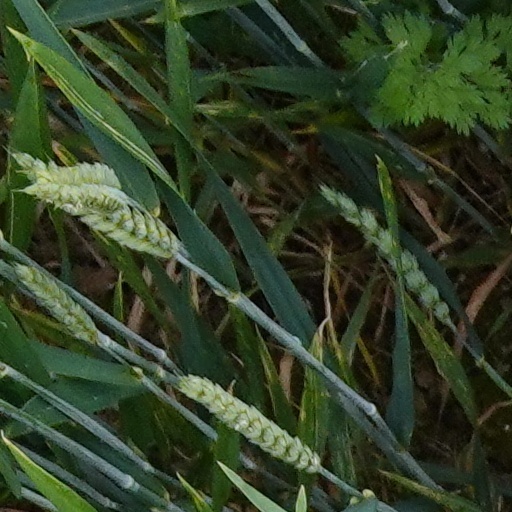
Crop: wheat